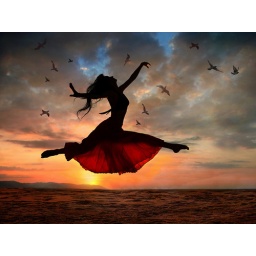
Dramatic image of a woman jumping above the ocean at sunset, silhouette